The Surfaris

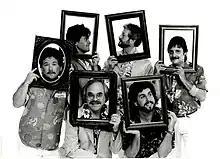
The Surfaris Fuller/Pash version Second Lineup Promo Shot Clockwise from top: Murray, Fuller, Fagenson, Pash, Mehler, Lash

Jim Fuller later had another band concurrently with The Surfaris "Jim Fuller and the Beatnik", until his passing on March 3, 2017, in Arcadia, California at age 69.